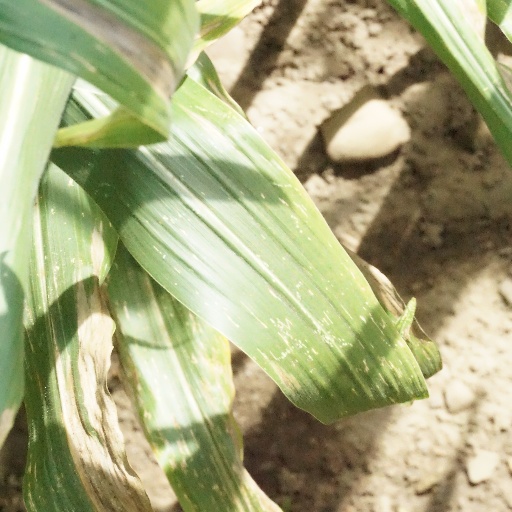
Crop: maize; corn